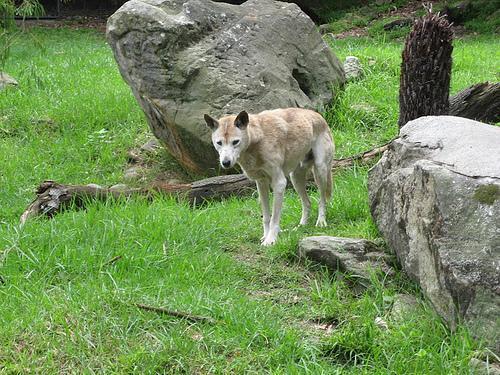
dingo